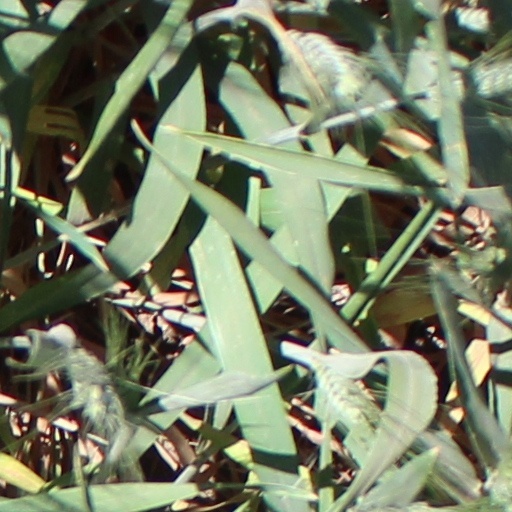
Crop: wheat